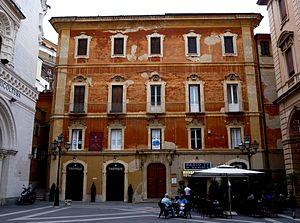
Chieti est une ville italienne d'environ 50 400 habitants, chef-lieu de la province de même nom, dans la région Abruzzes en Italie méridionale.